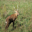
Label: deer